Mohaka River

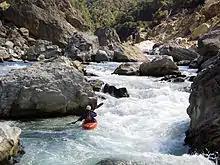
Kayaking on the Grade 5 section

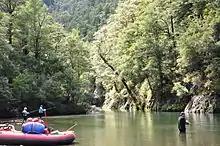
Fishing between the rapids of the Upper Section

Moving closer to the grade V section, the boulders become larger and the banks narrow into a deep gorge. Large conglomerate blocks form the first rapid then the river eases into a sedimentary rock canyon. The boulders, while impressive in size, are even more intriguing because of the holes and depressions the water has carved into them. House rock worth a closer look; the center has been carved out and is accessible only by a hole in the side. Fossilized shells and organic matter have been remarkably well preserved in the stones.